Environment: real
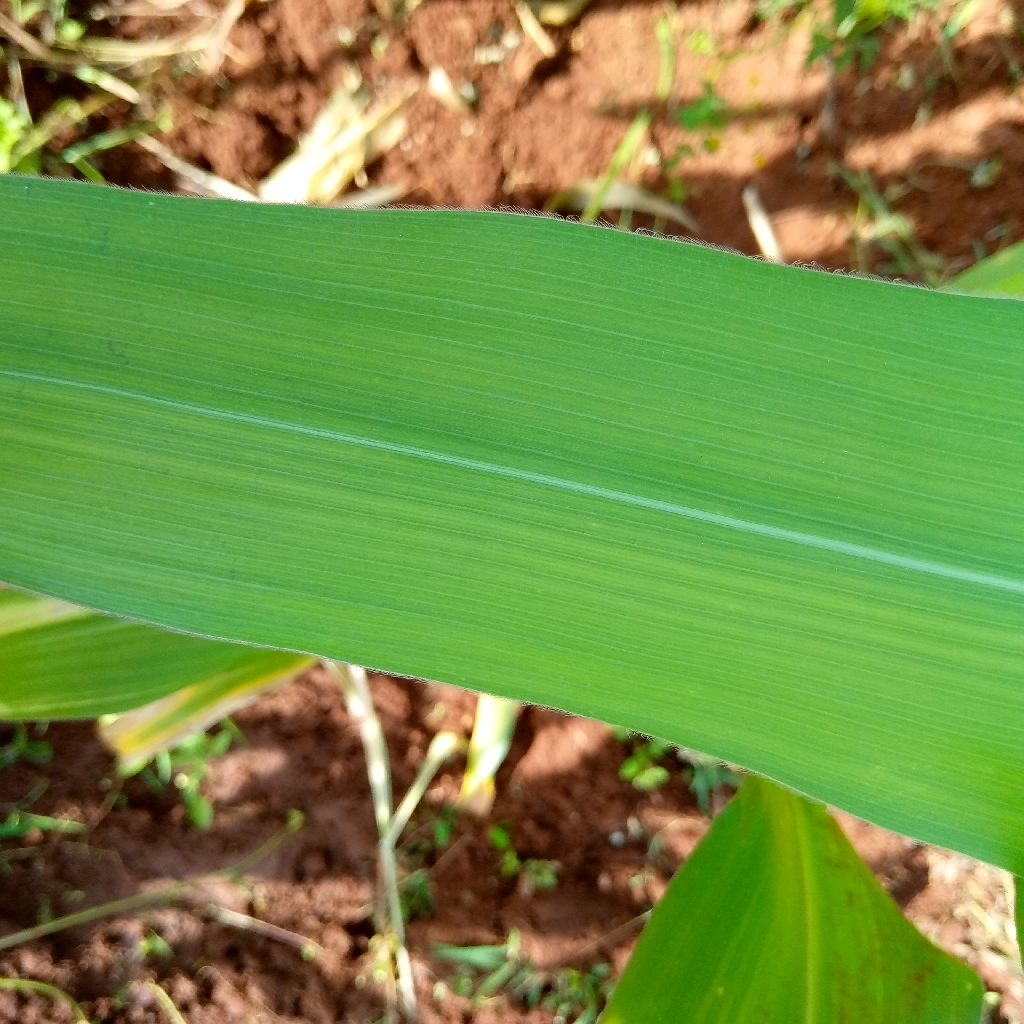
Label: healthy